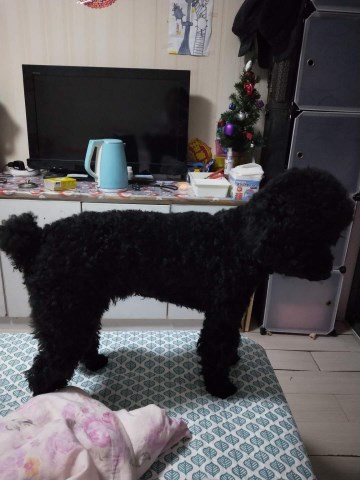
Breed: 7449-n000128-teddy